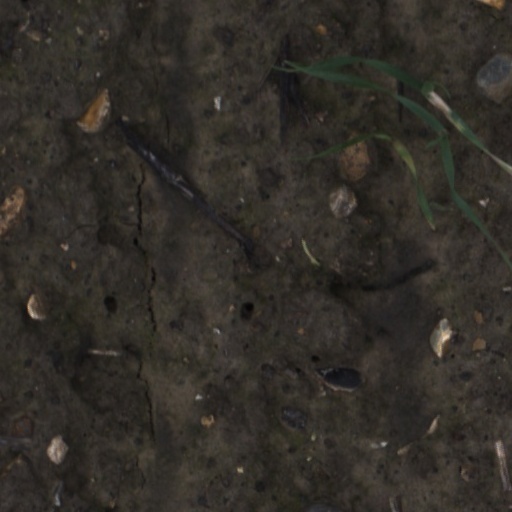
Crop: wheat